Adrian Minune

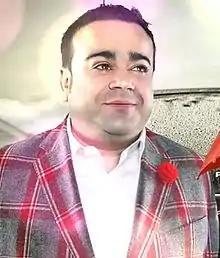

Adrian Minune (real name Adrian Simionescu, born 24 September 1974) is a Romanian manele singer of Romani descent. He was born in the Ștefăneștii de Jos commune near Bucharest, more exactly in the commune centre.